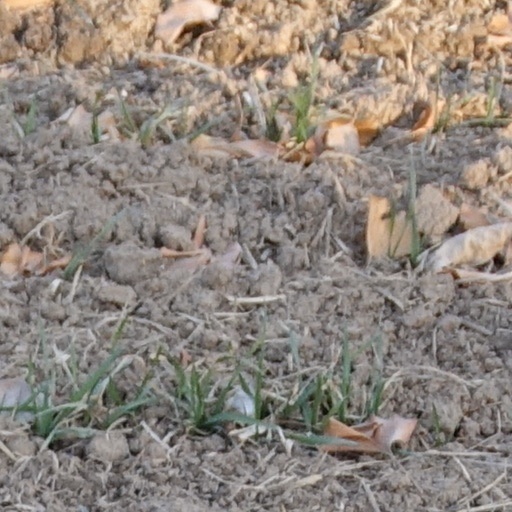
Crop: wheat